Royal Central School of Speech and Drama

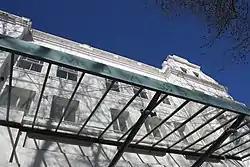
The Embassy Theatre

In 2006, the Webber Douglas Academy of Dramatic Art was absorbed into Central.